Johannes Buxtorf

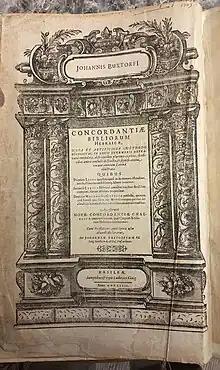
Frontispiece of Buxtorf's concordance, Basel, 1632

Wilhelm Gesenius wrote in 1815 that he considered Buxtorf's Hebrew grammar the best yet written.